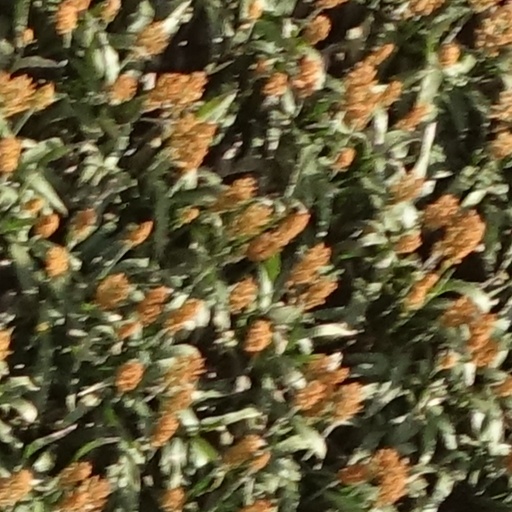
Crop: sorghum